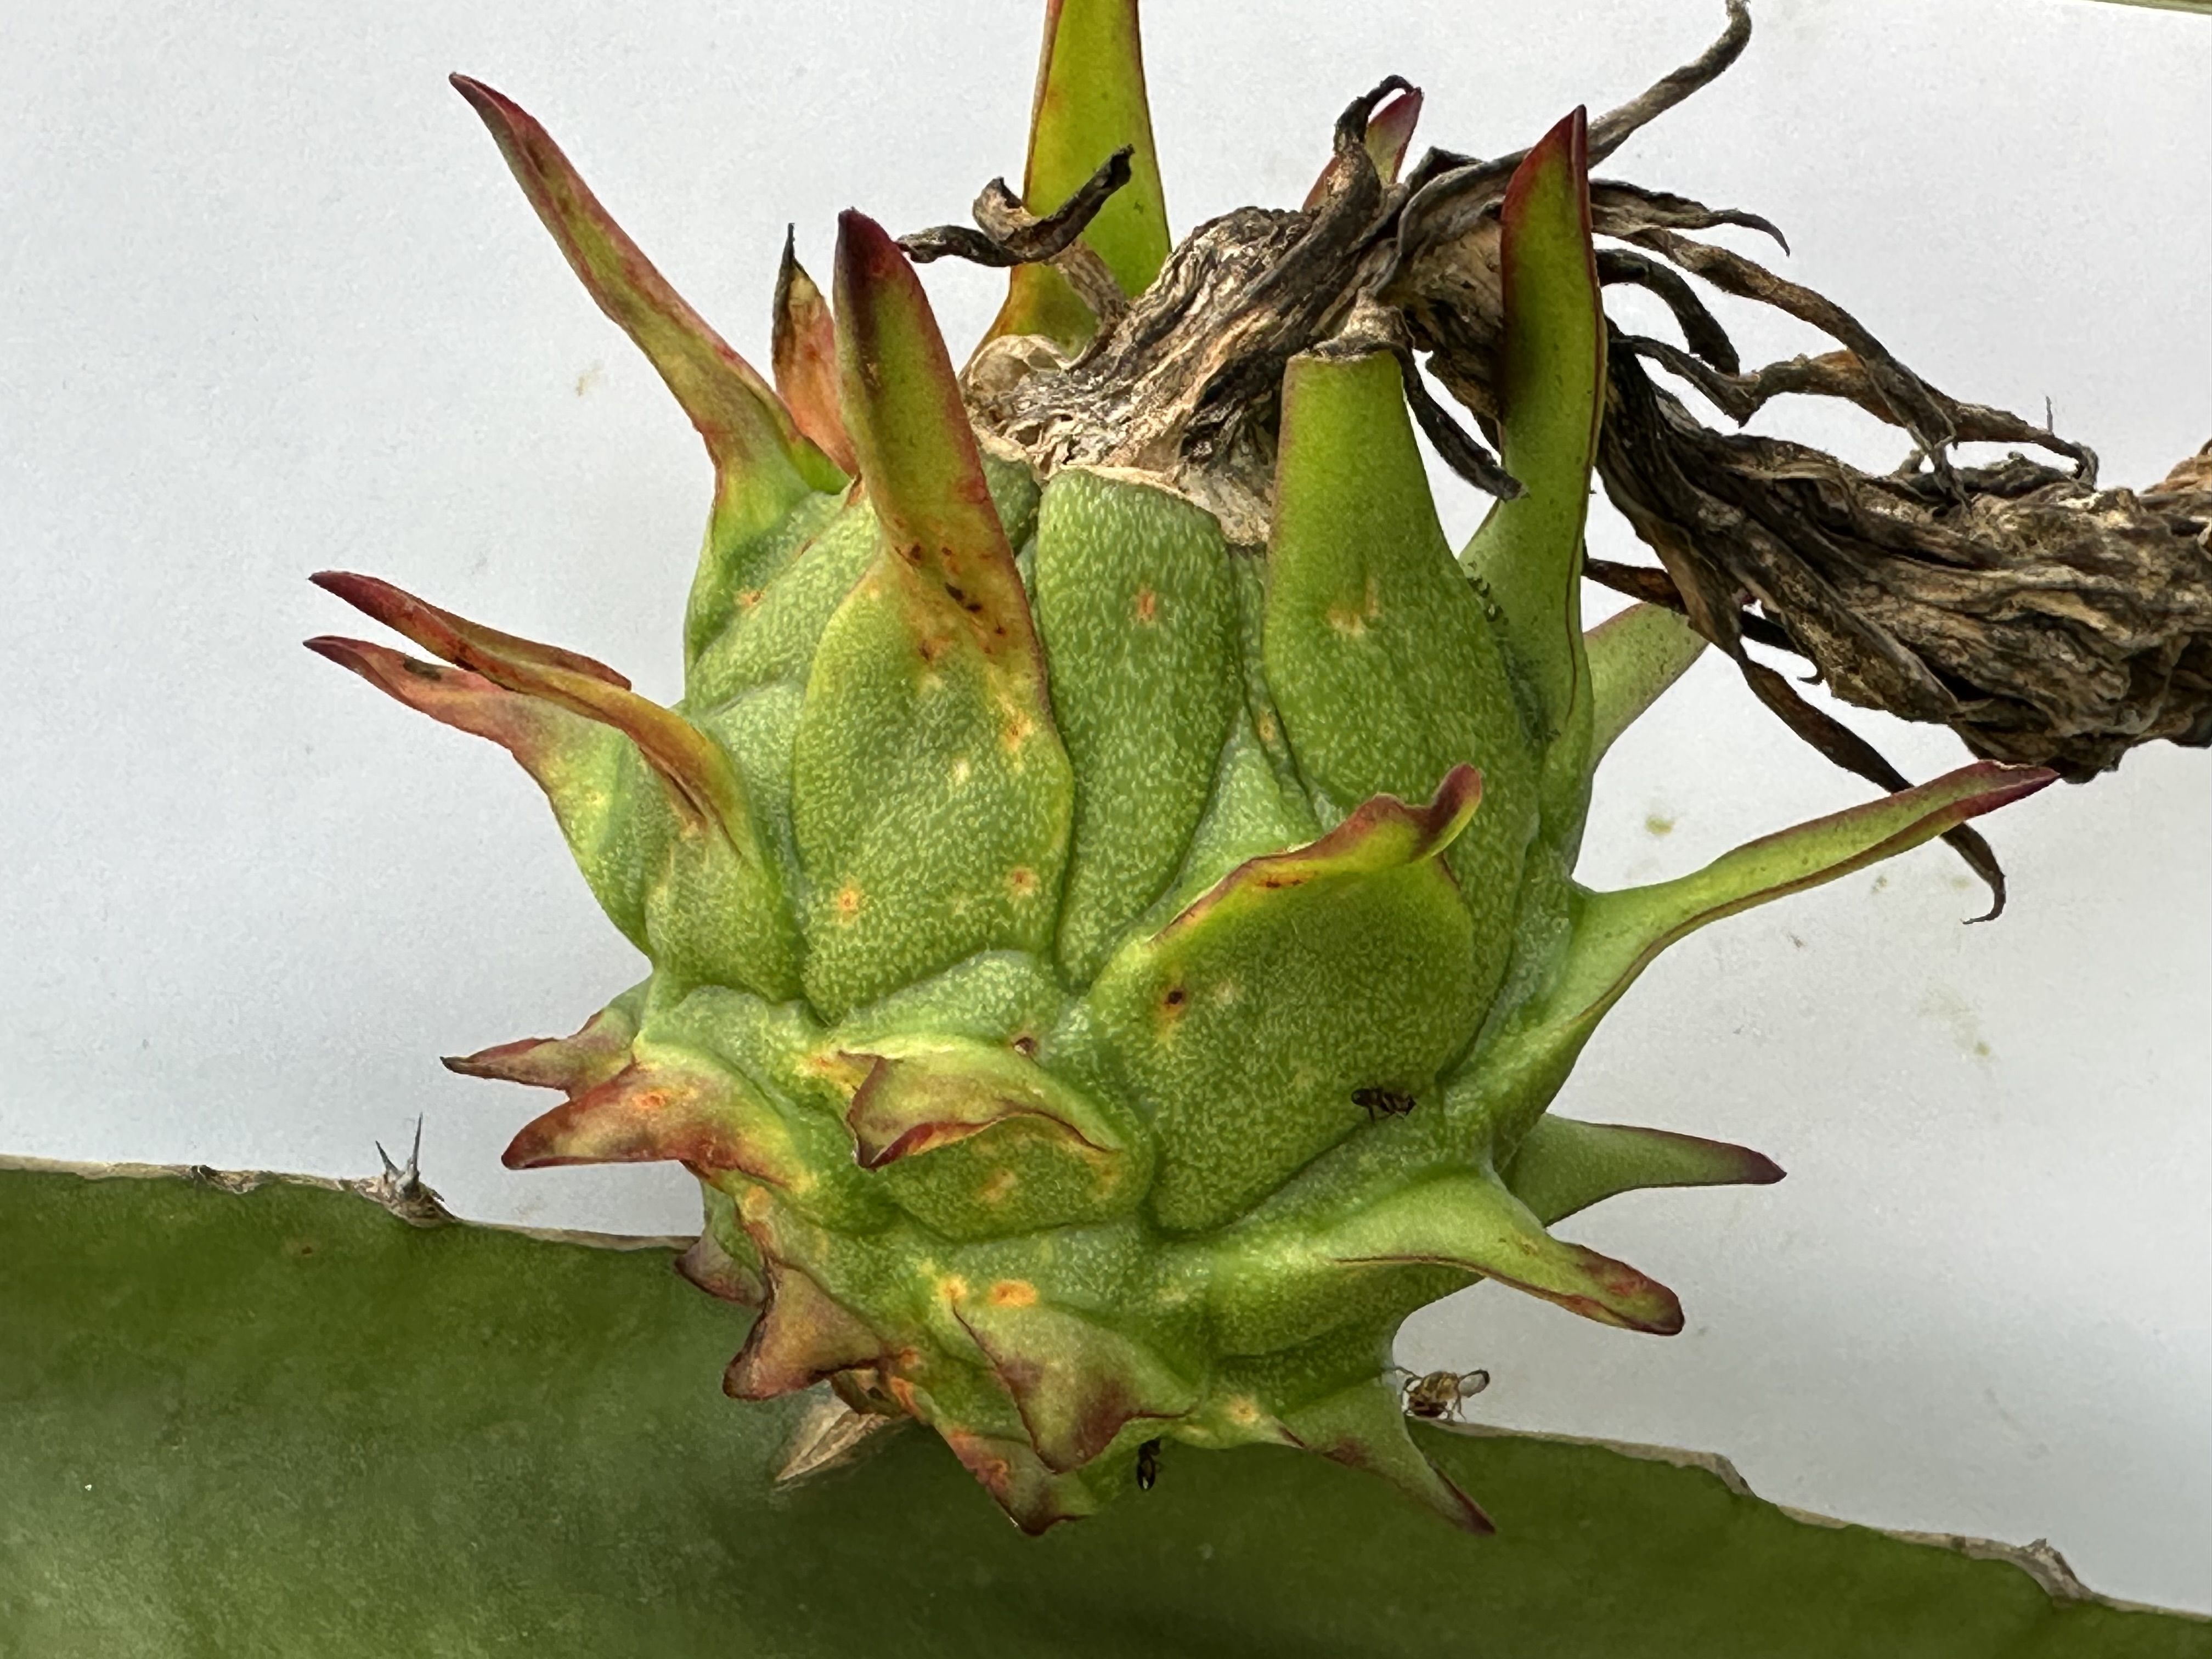
Label: Bad fruit